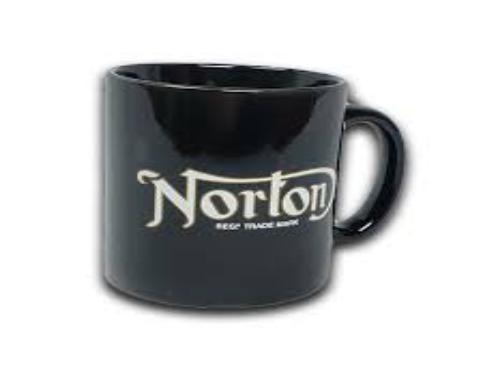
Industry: Necessities